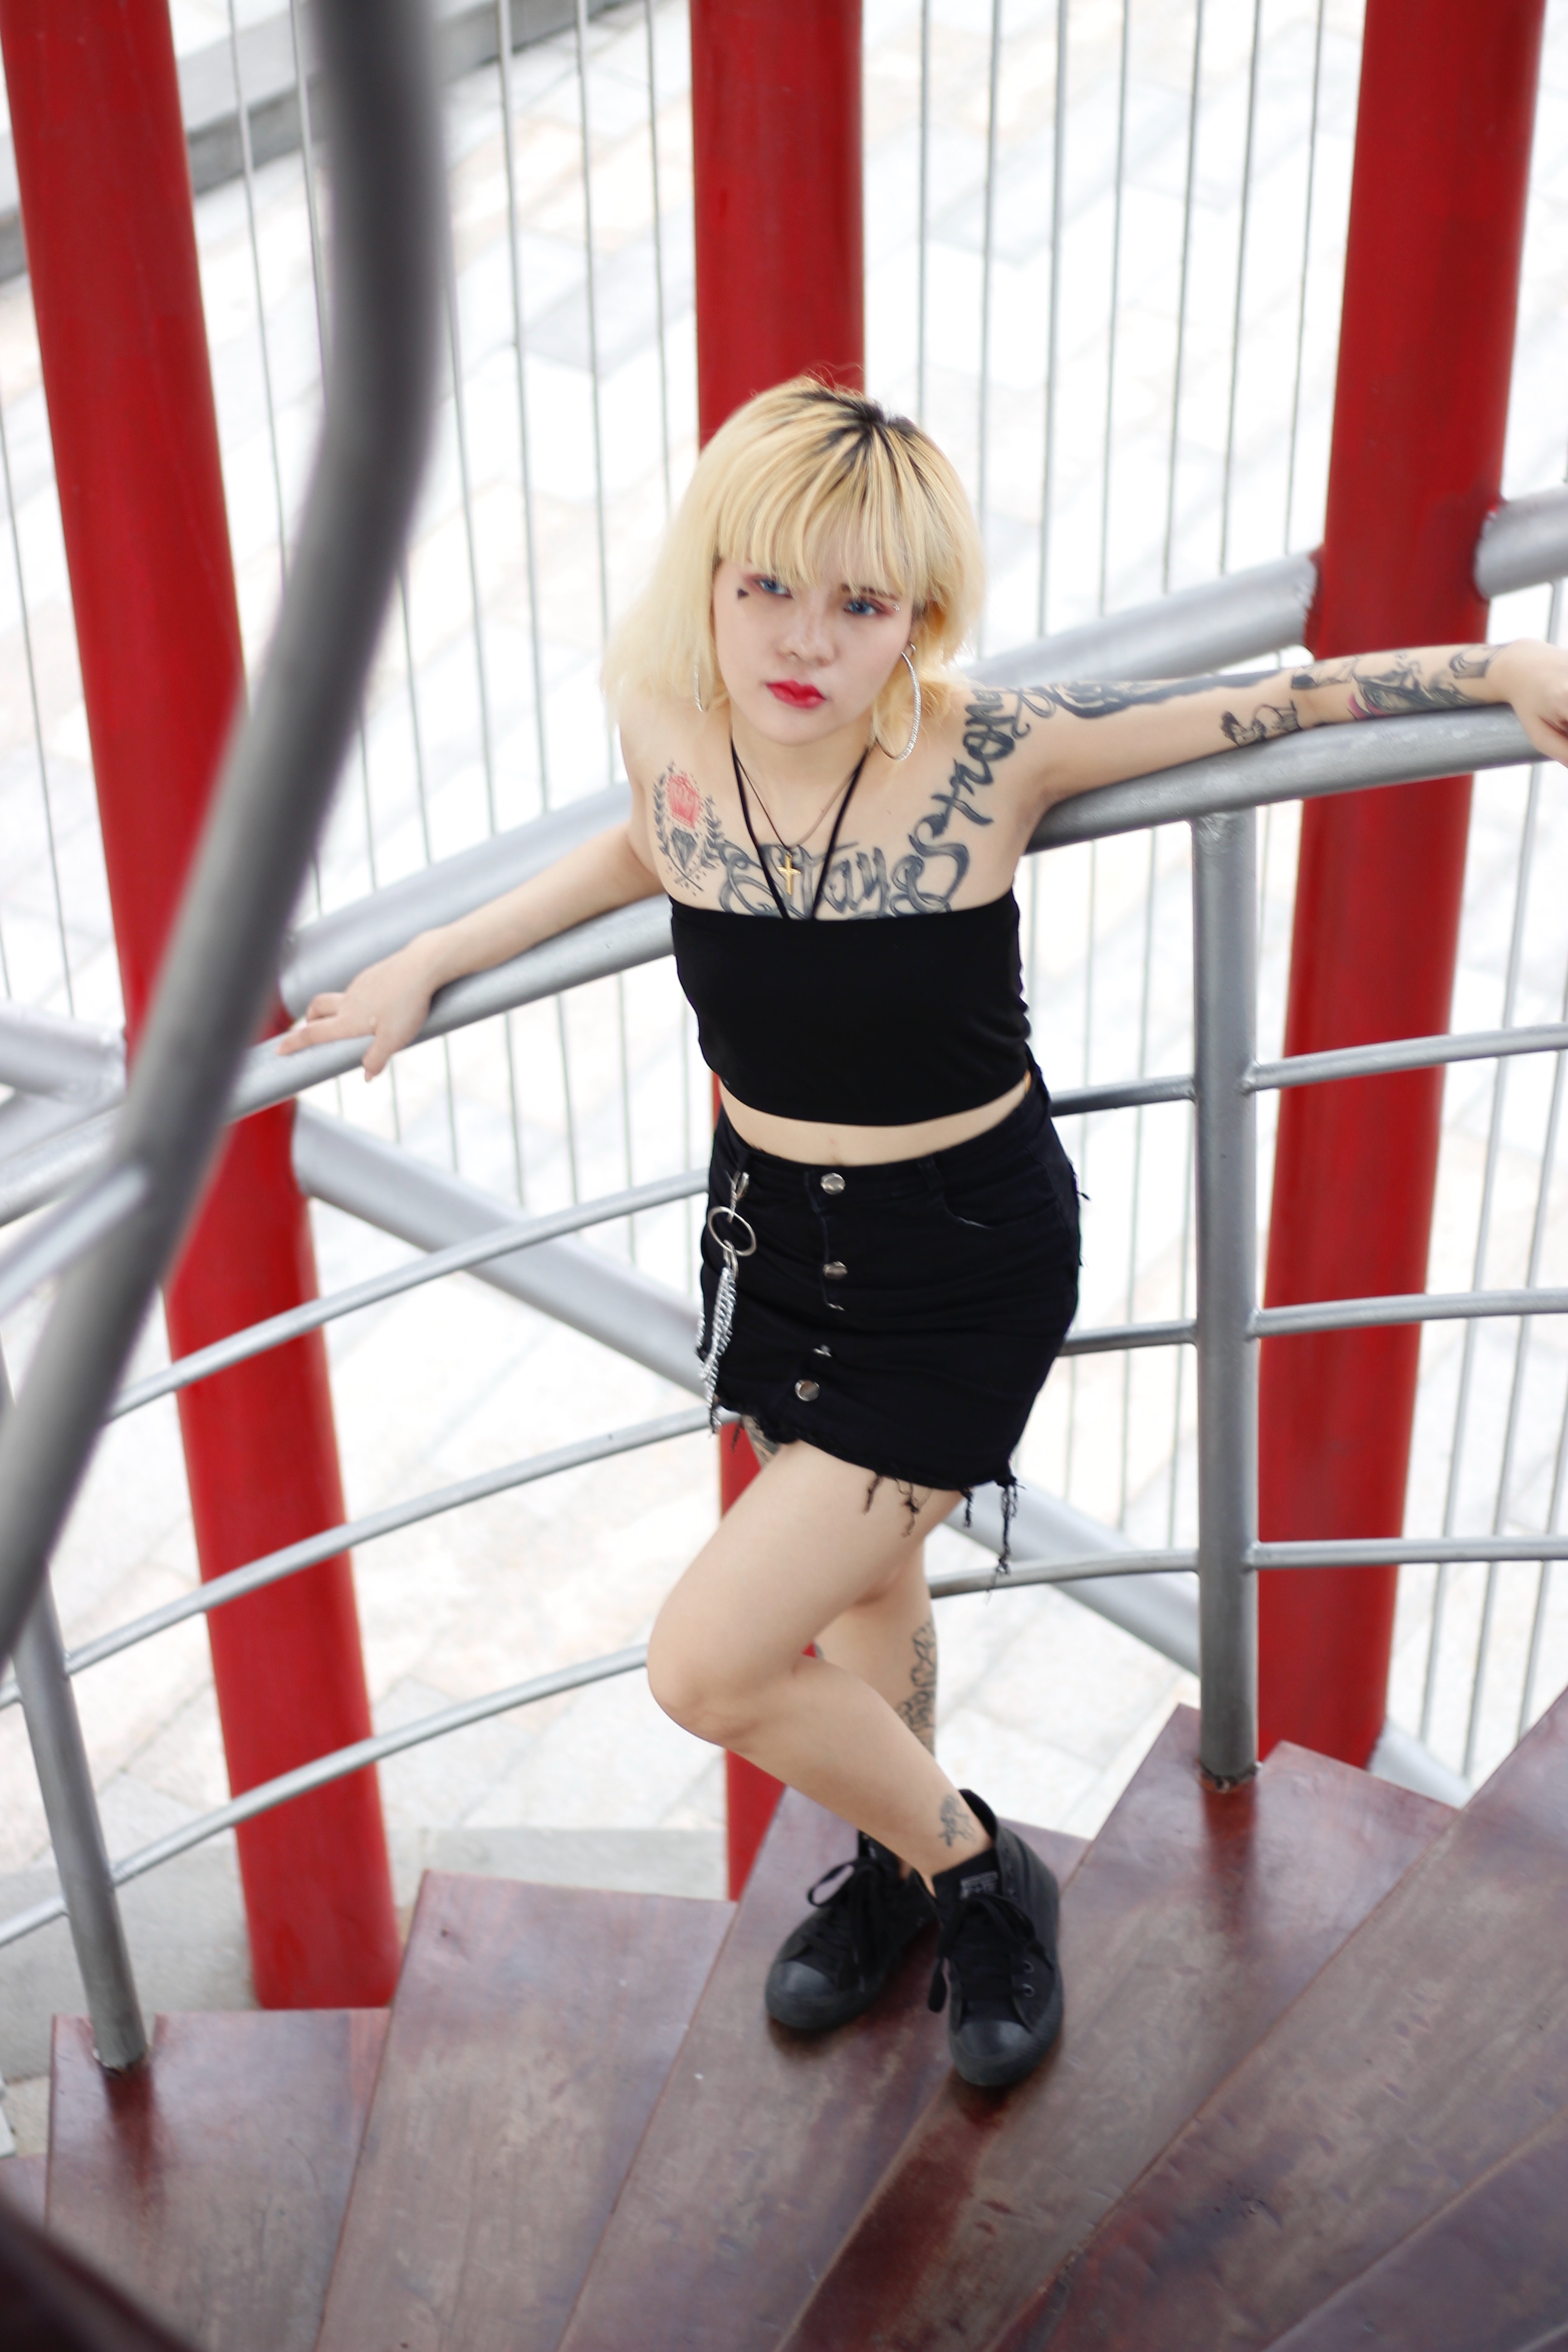
red, blond, beauty, leg, fashion, snapshot, model, photo shoot, footwear, thigh, human body, photography, cosplay, costume, human leg, shorts, waist, dress, flesh, fetish model, knee, abdomen, gravure idol